Momchilgrad Municipality

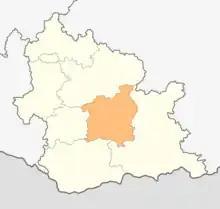
Momchilgrad municipality within Kardzhali Province

Momchilgrad Municipality is a municipality in Kardzhali Province, Bulgaria. The administrative centre is Momchilgrad.